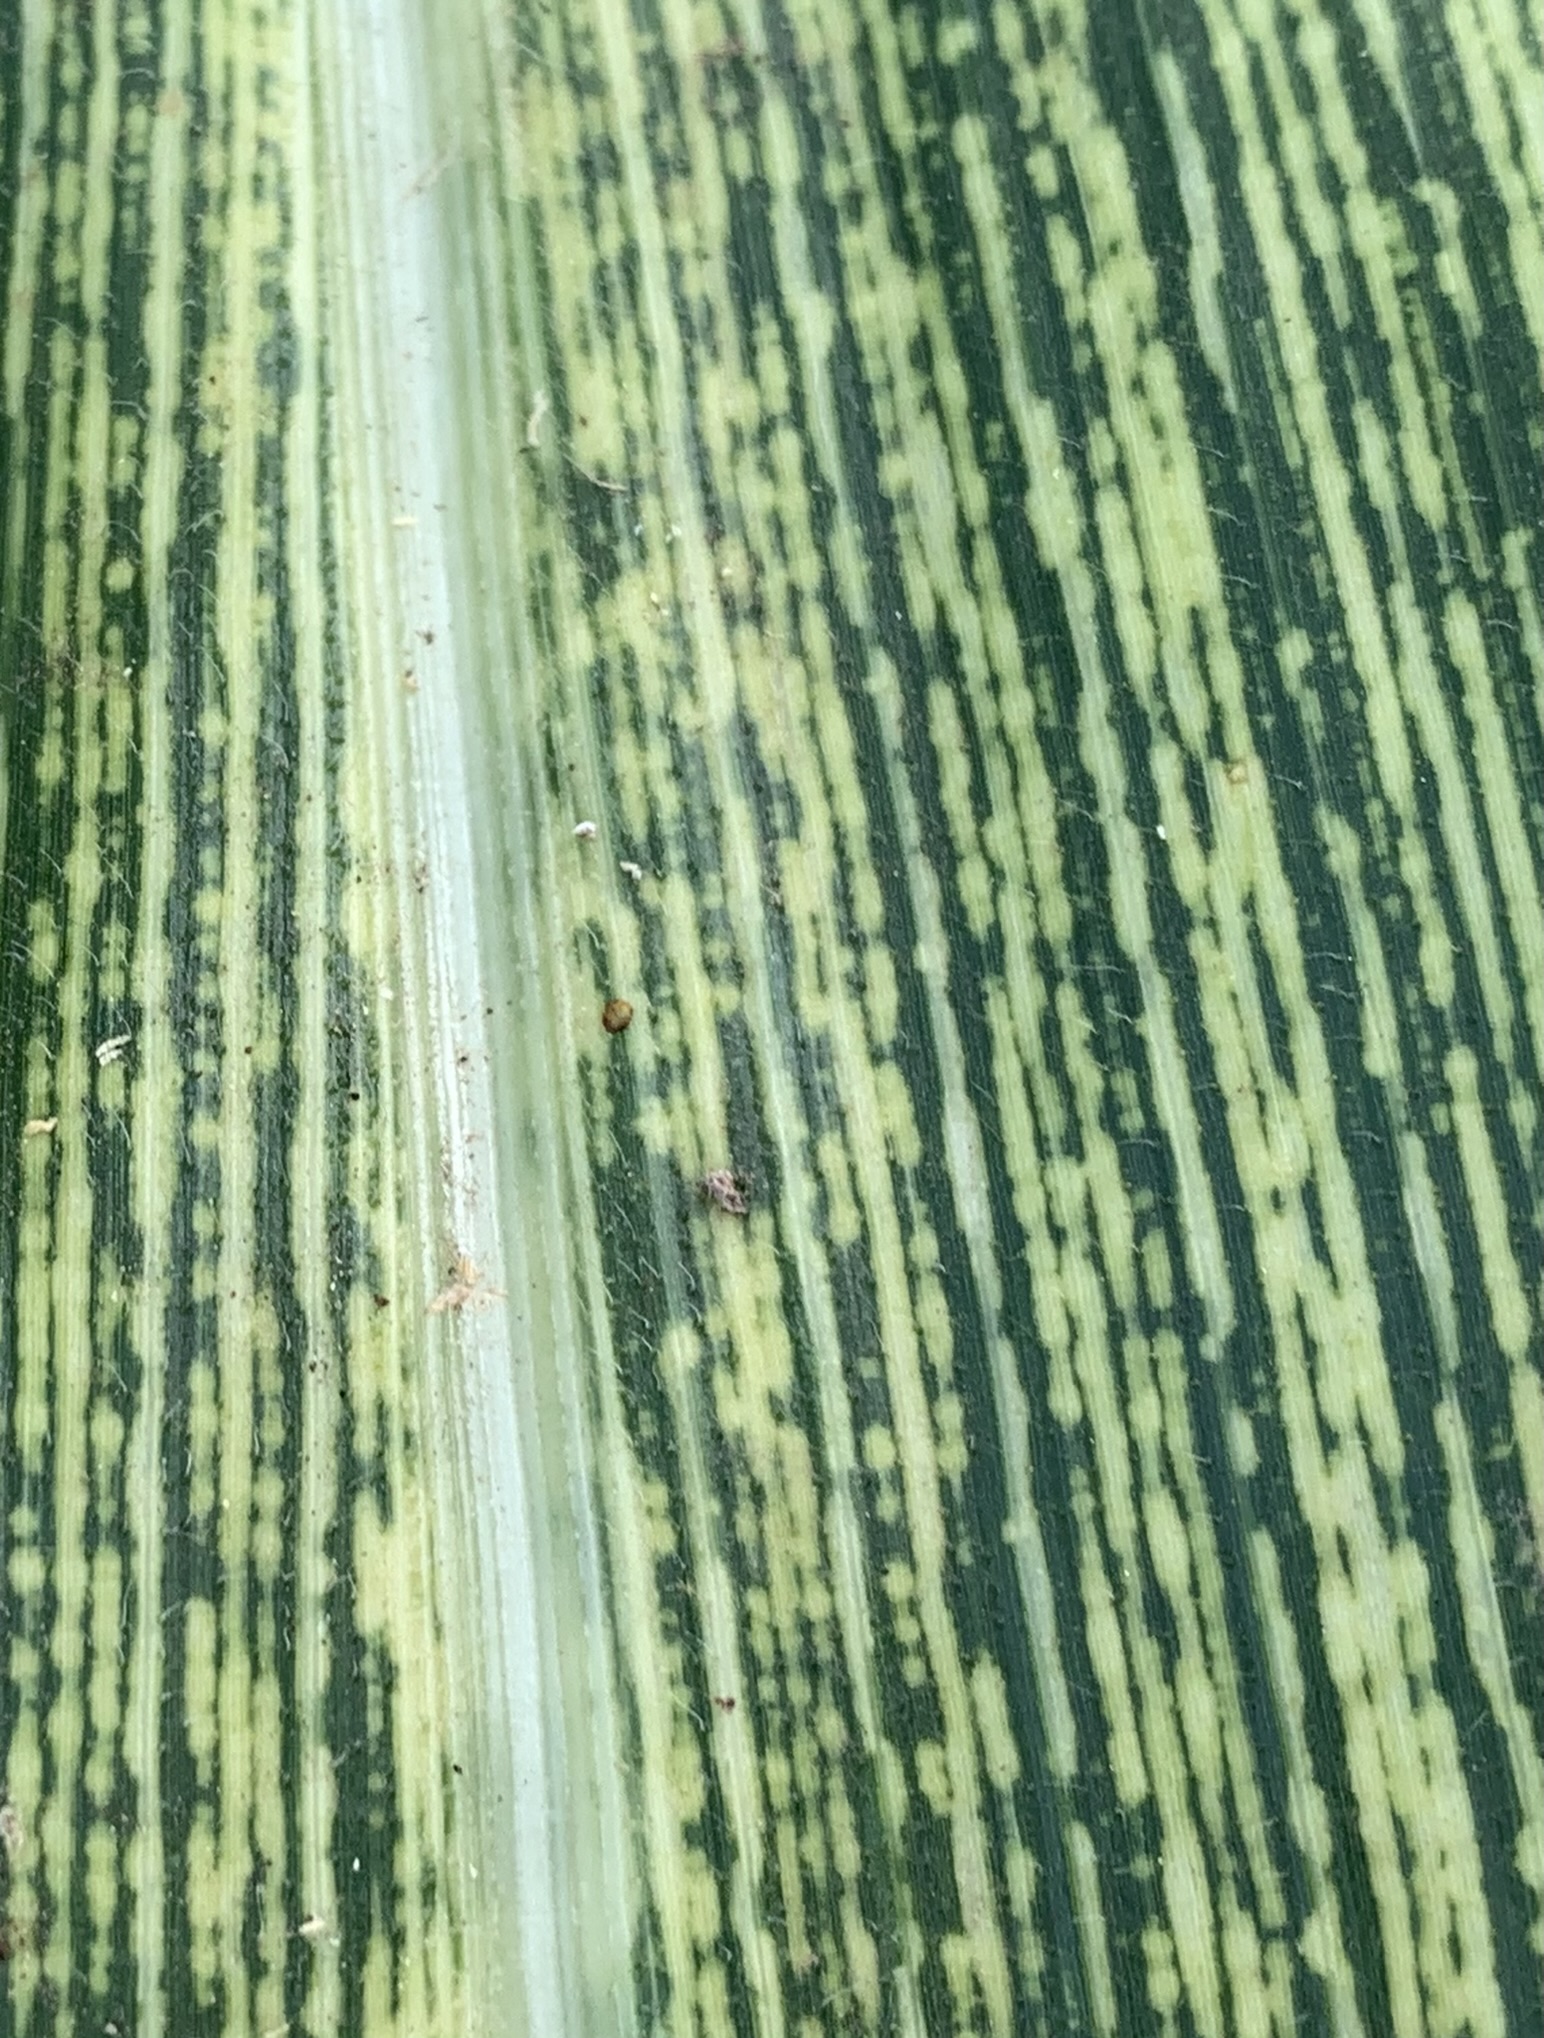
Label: MSV